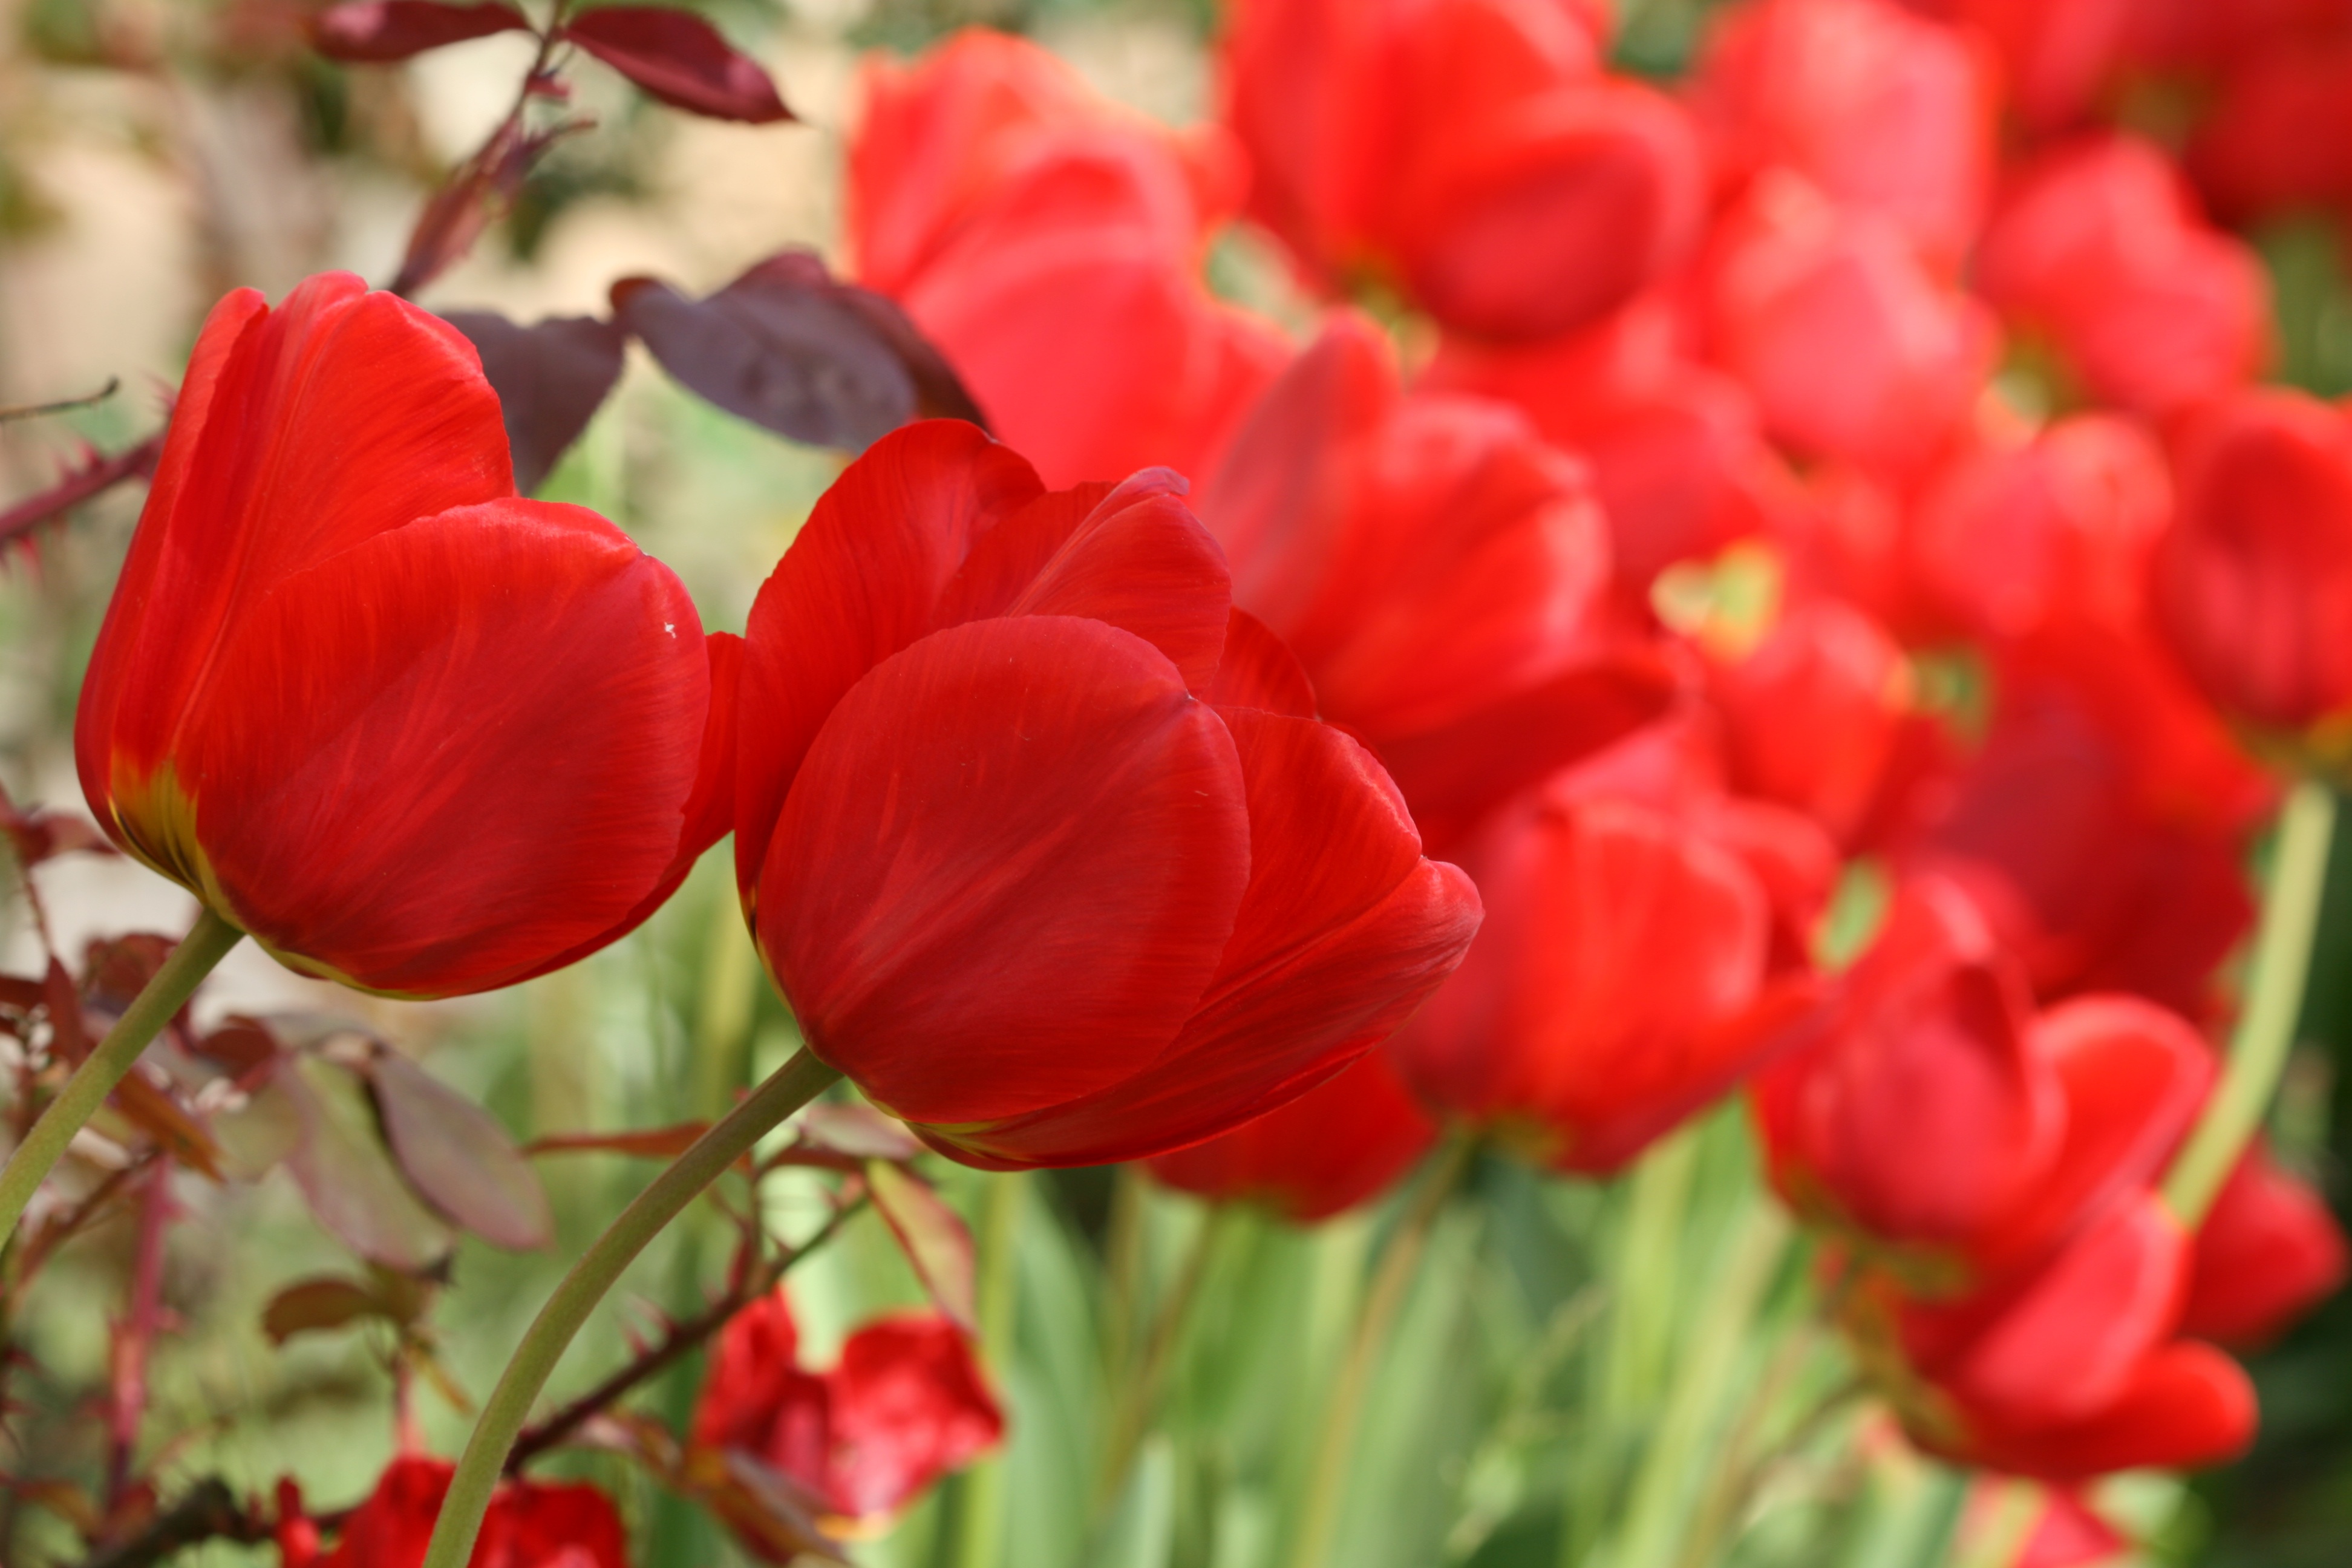
plant, flower, petal, tulip, red, flora, flowers, macro photography, flowering plant, red tulips, land plant